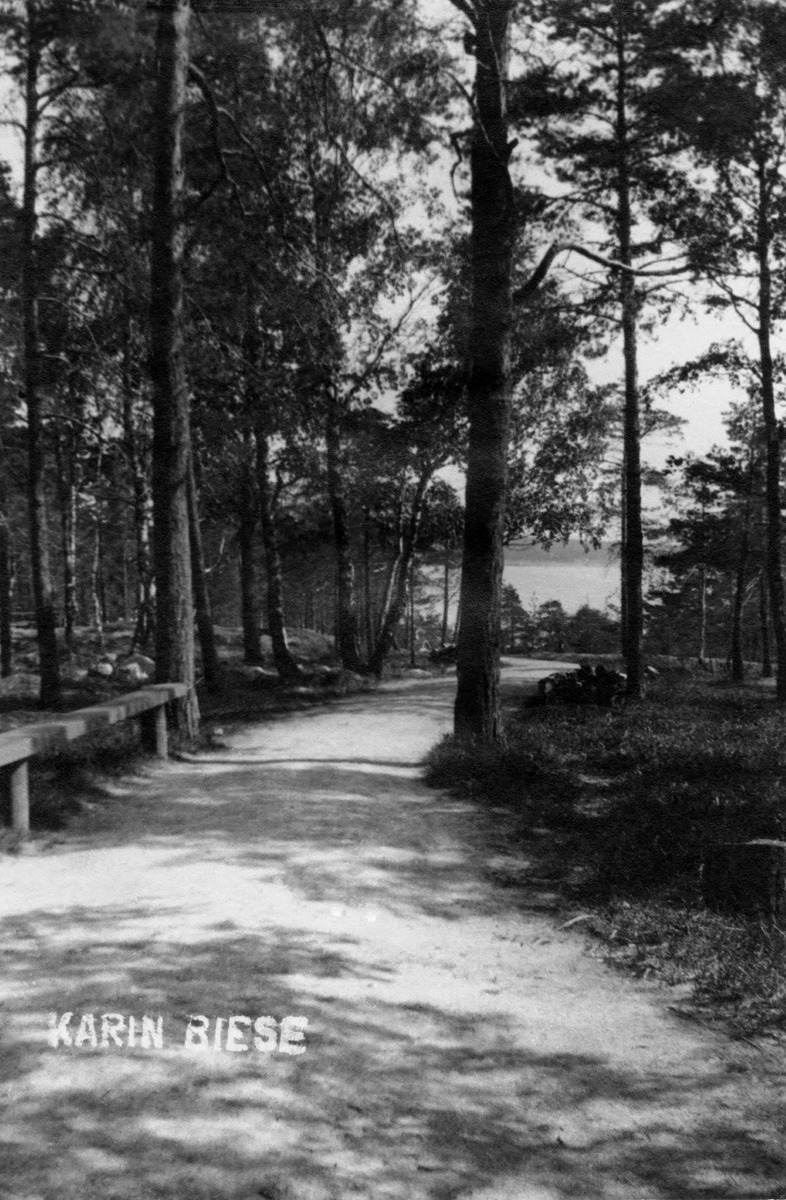
Kävelytie Korkeasaaressa
sisällön kuvaus: Kävelytie Korkeasaaressa. mustavalkoinen
Kuvaaja: Biese, Karin, valokuvaaja
Ajankohta: kuvausaika 1910 -luku
Paikka: Suomi, Uusimaa, Helsinki, Korkeasaari
Aiheet: saaret, eläintarhat, rannat, tiet